Ryūkōka

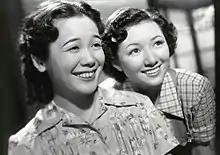
Jazz singer Shizuko Kasagi and actress Hideko Takamine

Ryoichi Hattori, who moved to Shanghai in 1944, contributed to advancing Japanese "poppusu" music after the war. Shizuko Kasagi's 1947 song "Tokyo Boogie-Woogie", composed by Hattori, became popular. Hattori also composed Ichimaru's 1949 song "Shamisen Boogie-Woogie". Around that time, Hibari Misora became known as an impersonator of Kasagi. She made her debut with song "Kappa Boogie-Woogie" in 1949. Hattori's composed song , which was sung by Ichiro Fujiyama and Mitsue Nara, became a major hit in the early post-war years in Japan.